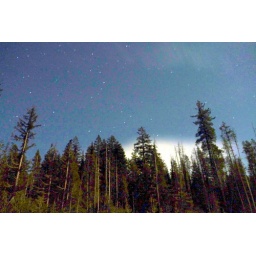
A sky full of stars as we set up our sleeping bags in the Prius.